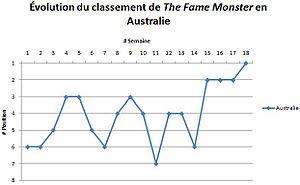
Évolution du classement de The Fame Monster en Australie.
The Fame Monster est le deuxième album, commercialisé comme un Ep de la chanteuse américaine Lady Gaga. Il sort le 18 novembre 2009 et contient huit chansons qui devaient à l'origine être ajoutées dans une réédition du premier album de Gaga, The Fame. Toutefois, après des pourparlers avec Interscope, le label de Gaga, l'album est vendu séparément et devient donc une œuvre autonome. Une version super deluxe de l’album, nommé Fame Monster Pack contient les deux disques en plus de marchandises additionnelles, incluant une mèche d’une des perruques de Gaga, sort le 15 décembre 2009.